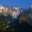
Label: mountain